Holyoke Street Railway

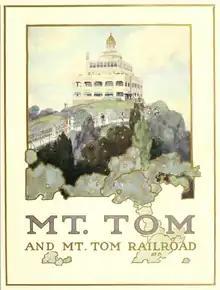
The second Summit House, built shortly after the first burned in 1900

As a transportation system, the railway also held at least one unprecedented piece of technology prior to its numerous competitors in the early 20th century- thermite welding. During the 1890s in Germany, Hans Goldschmidt developed the modern process for exothermic welding for railways. This process, now an international standard in railway construction, was first used commercially in tram lines in Essen, Germany in 1899. Over the next several years other cities including Leeds and Singapore would adopt this construction method, and in 1904 its inventor would open the Goldschmidt Thermit Company offices in New York City. While development of this process continued, an engineering student at Worcester Polytechnic Institute, George E. Pellissier, followed Goldschmidt's work closely and approached the Holyoke Street Railway proposing that they use the new thermite process for their own lines. Soon after the railway ordered 160 joints to be placed on an approximately -long tract of rail on Main Street, and on August 8, 1904 Holyoke became the first rail line in the United States to lay track with the process. That same year Hartford would join the ranks as the second in country.